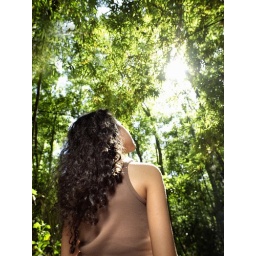
Young girl looks up in hope at tree canopy with streaming light through trees rear view